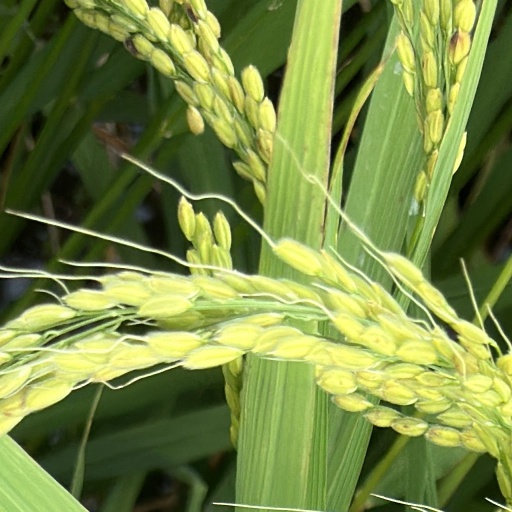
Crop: rice